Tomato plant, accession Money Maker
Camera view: vertical (180 deg); turntable rotation: 0 degrees
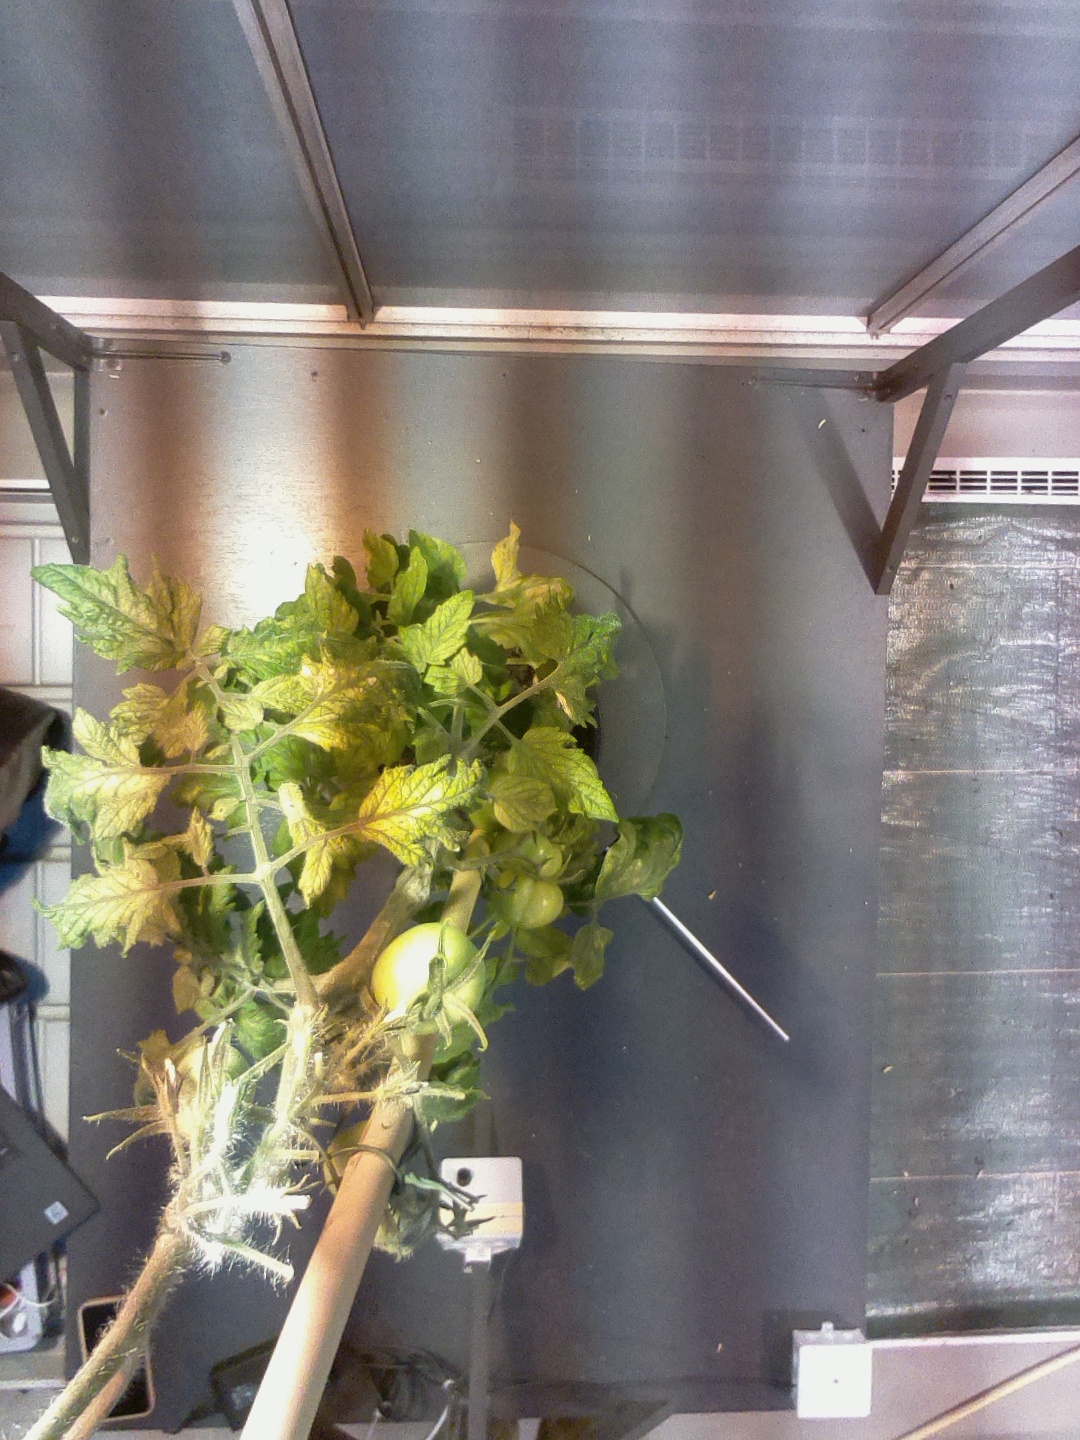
BBCH growth stage 77: 70%-80% of final fruit size